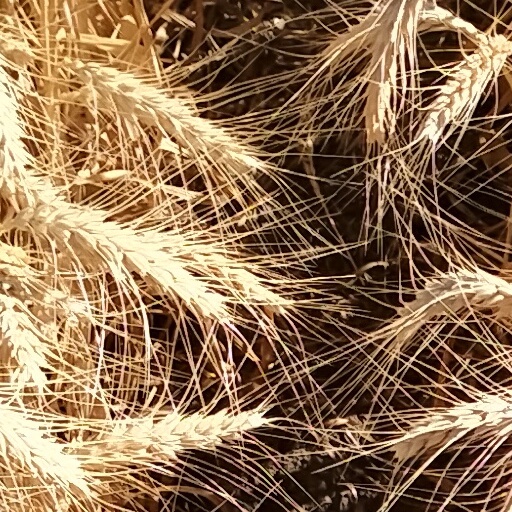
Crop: wheat